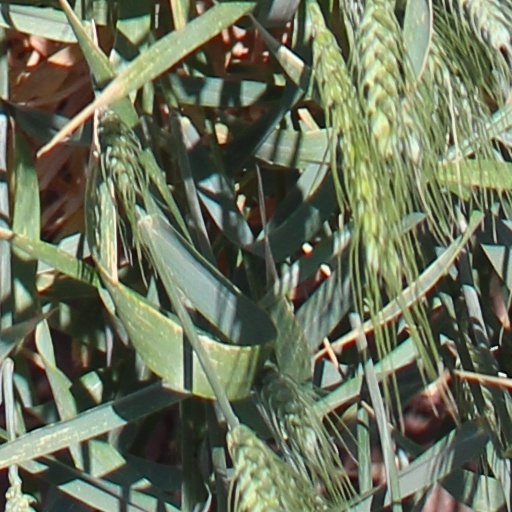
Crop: wheat